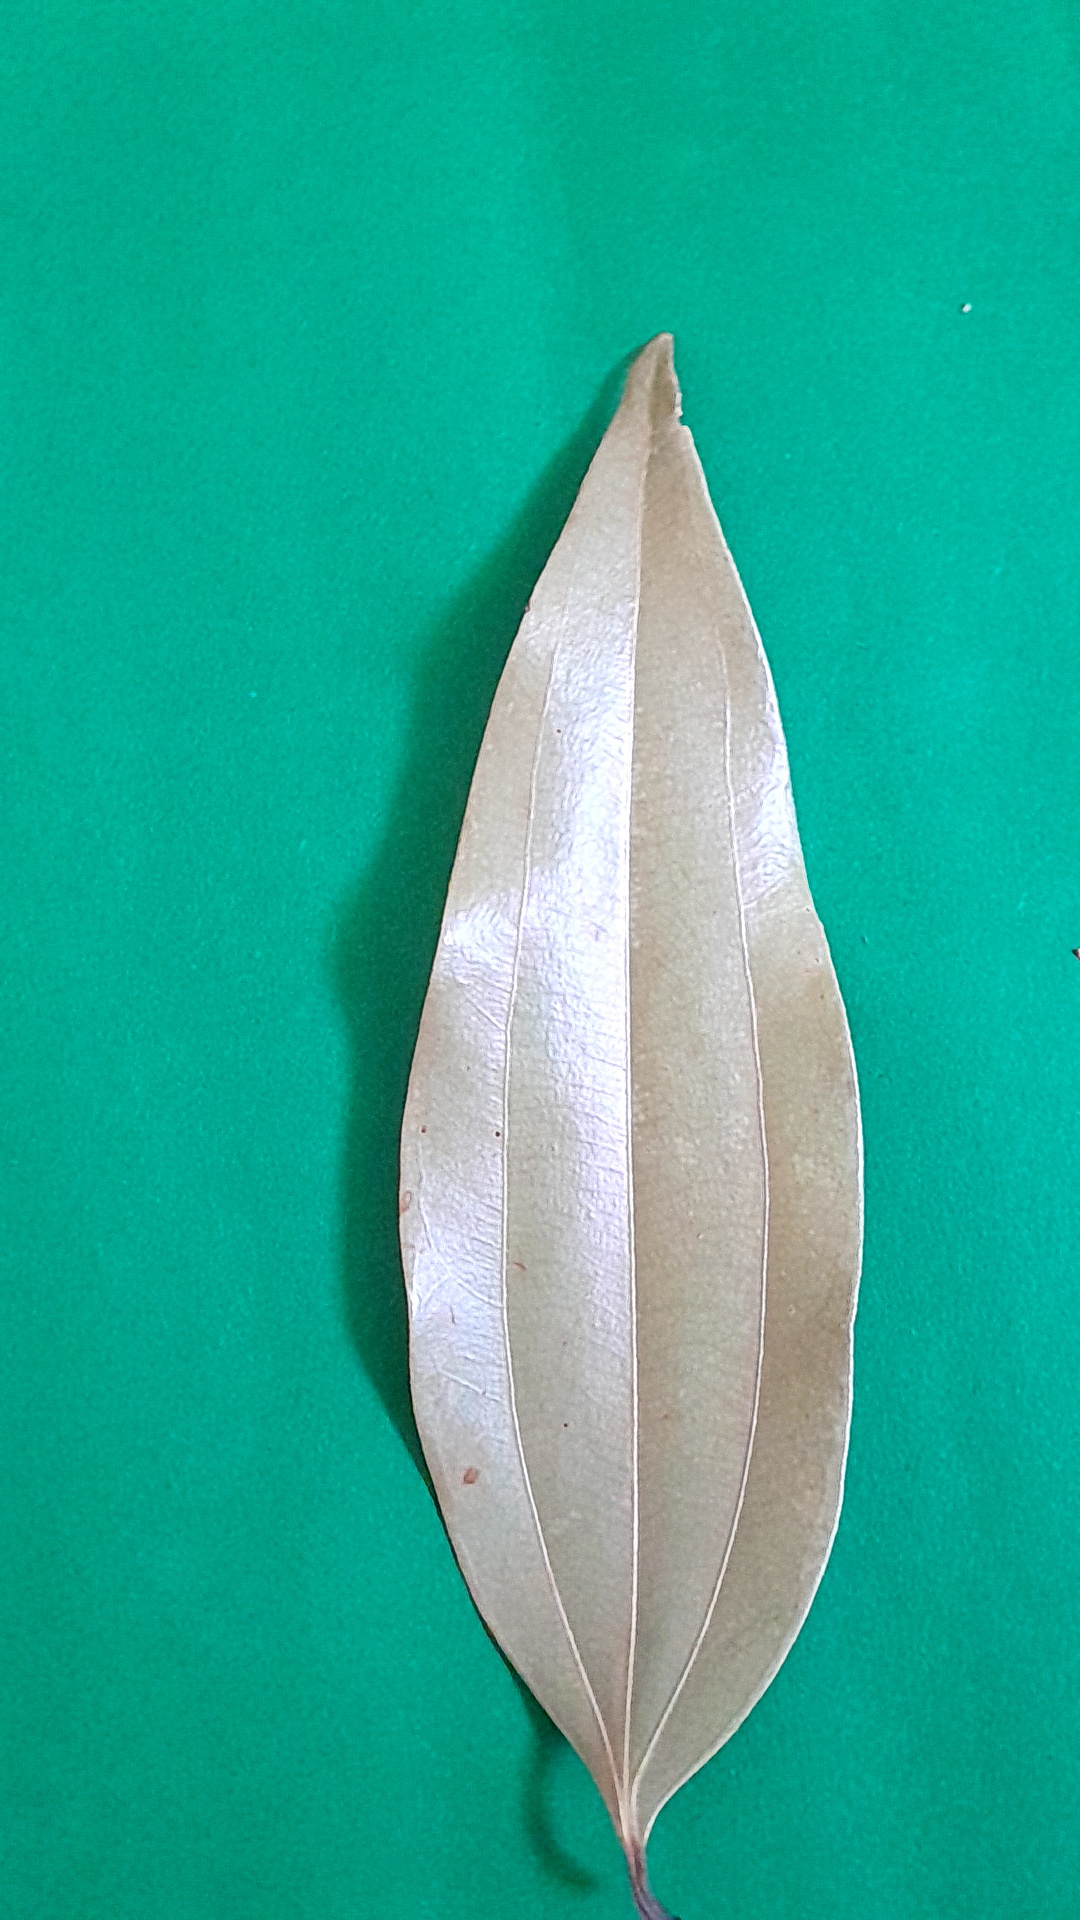
Label: Dry Leaf